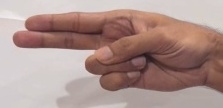
ASL sign: H